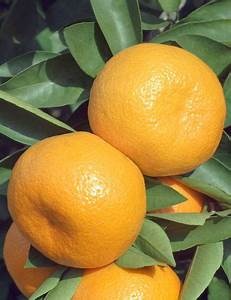
Label: mandarine